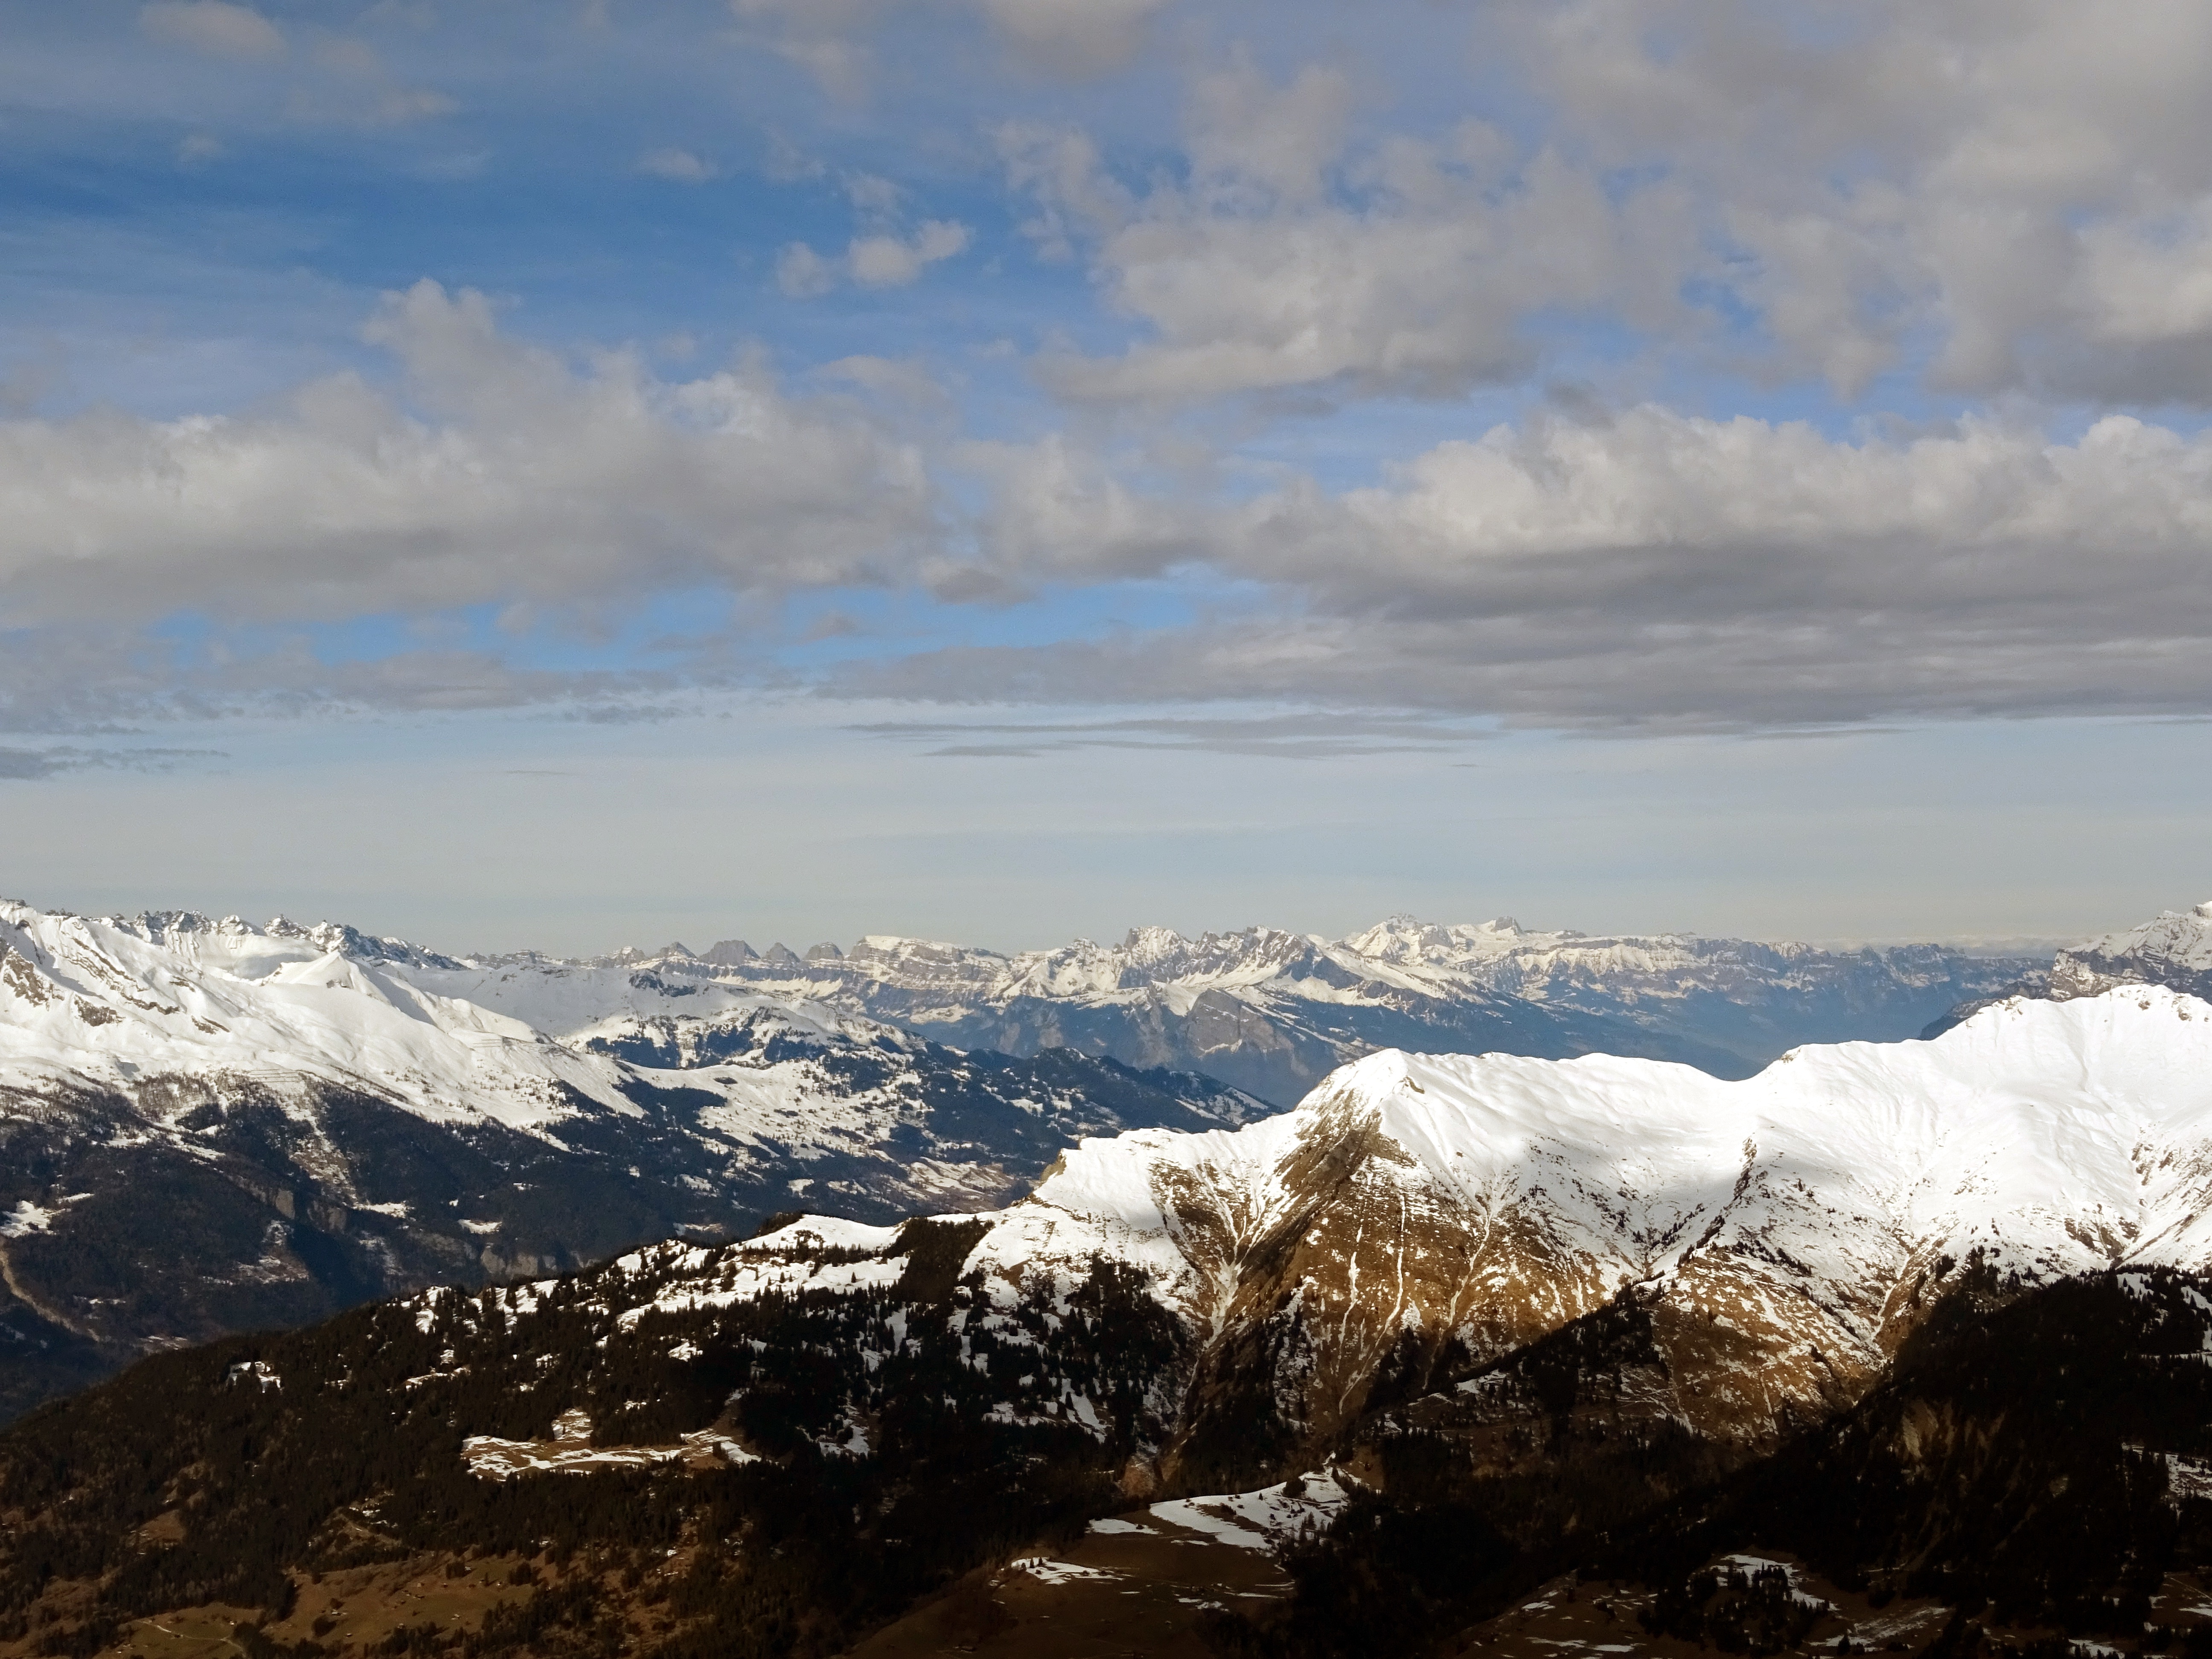
landscape, wilderness, mountain, snow, winter, cloud, sky, hill, mountain range, weather, alpine, blue, ridge, summit, height, clouds, mountains, alps, plateau, switzerland, wide, fell, high mountains, landform, mountain pass, geographical feature, mountainous landforms